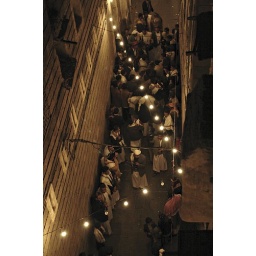
A wedding procession which I was invited to view from the roof terrace of the groom's house in Sana'a.